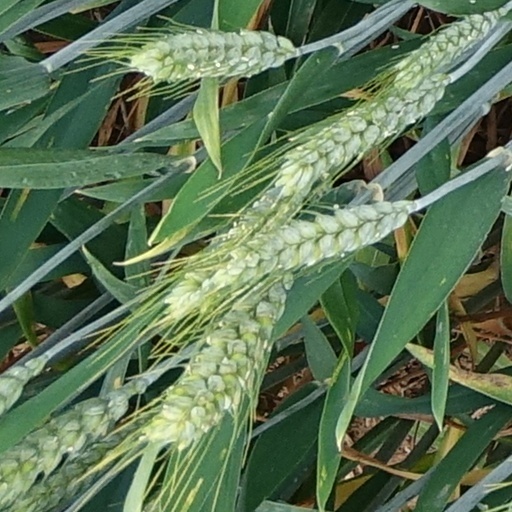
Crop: wheat